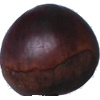
Label: chestnut